Kyle Smith (soccer, born 1992)

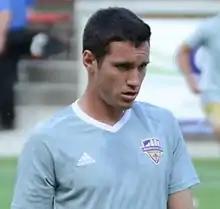
Smith with Louisville City in 2017

Kyle Joseph Smith (born January 9, 1992) is an American professional soccer player who plays as a defender for Major League Soccer club Orlando City.